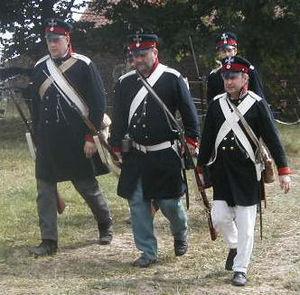
Photo personnelle (juin 2005) de Micharlemagne Description Eléménts de la Landwehr prussienne à Plancenoit, lors de la reconstitution de juin 2006 Date19 June 2006SourceOwn work by the original uploaderAuthorUtilisateur:MicharlemagnePermission(Reusing this file) Publié sous licence CC-BY-SA-2.5 Eléménts de la Landwehr prussienne à Plancenoit, lors de la reconstitution de juin 2006
L’uniformologie est un domaine de recherches historiques qui étudie les uniformes et effets militaires à travers les âges et les civilisations. Il a pour principaux sujets d'étude les effets vestimentaires, chaussures et coiffures militaires, l'équipement individuel, les insignes d'unités et de grades ou encore les décorations militaires mais se consacre également à celle des uniformes d'institutions civiles ou para-militaires.
Plancenoit a joué un rôle essentiel au cours de la bataille de Waterloo. Pris et repris à plusieurs reprises par les Prussiens et les Français, le village a été le théâtre de combats acharnés et terriblement sanglants.